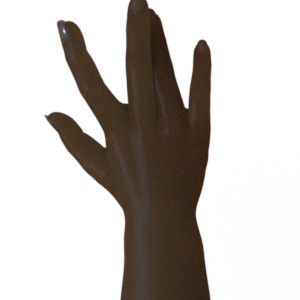
Label: paper